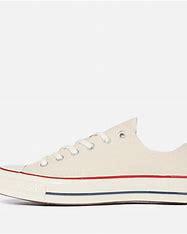
Brand: Converse
Model: Chuck 70